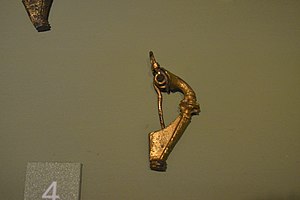
Kobbersmykkets historie
Romerske kobbersmykker
Romersk smykker
Kobbersmykkets historie omfatter smykker, der er fremstillet af kobber.